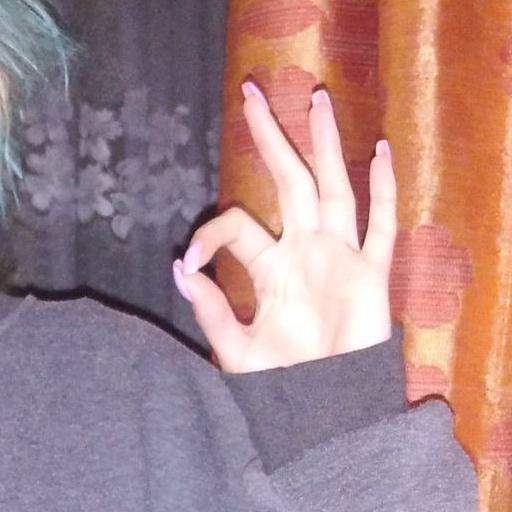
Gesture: ok